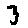
Label: 3